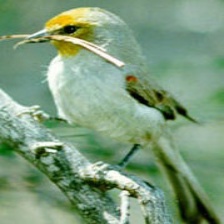
Species: VERDIN
Scientific name: AURIPARUS FLAVICEPS